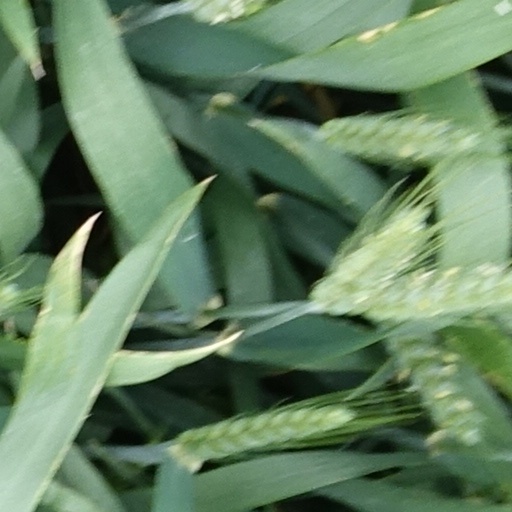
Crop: wheat